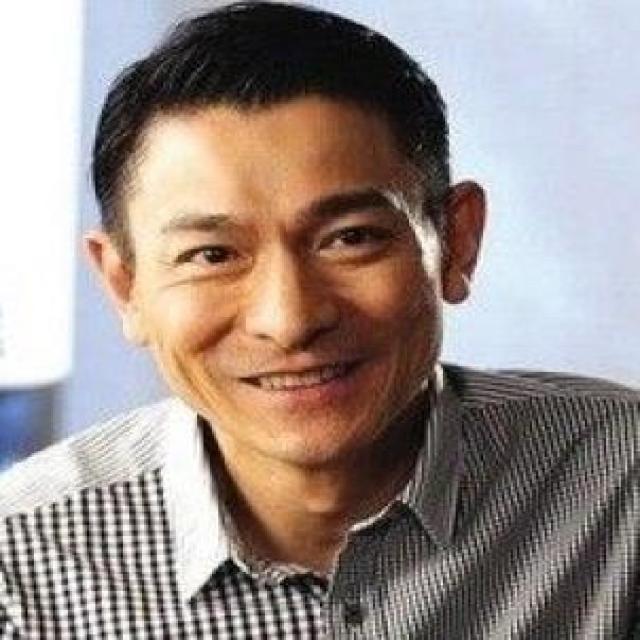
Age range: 45-64